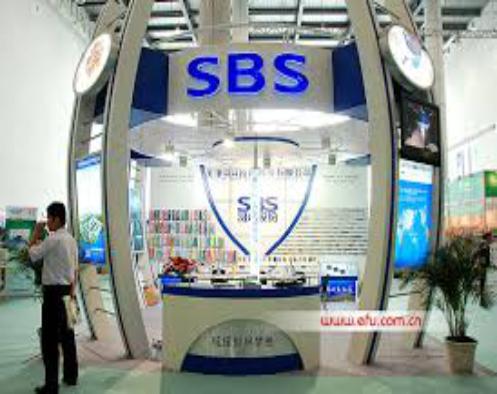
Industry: Others